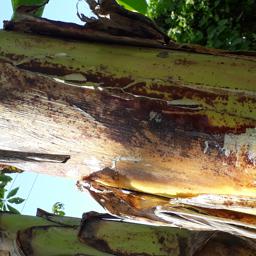
Label: PSEUDOSTEM WEEVIL